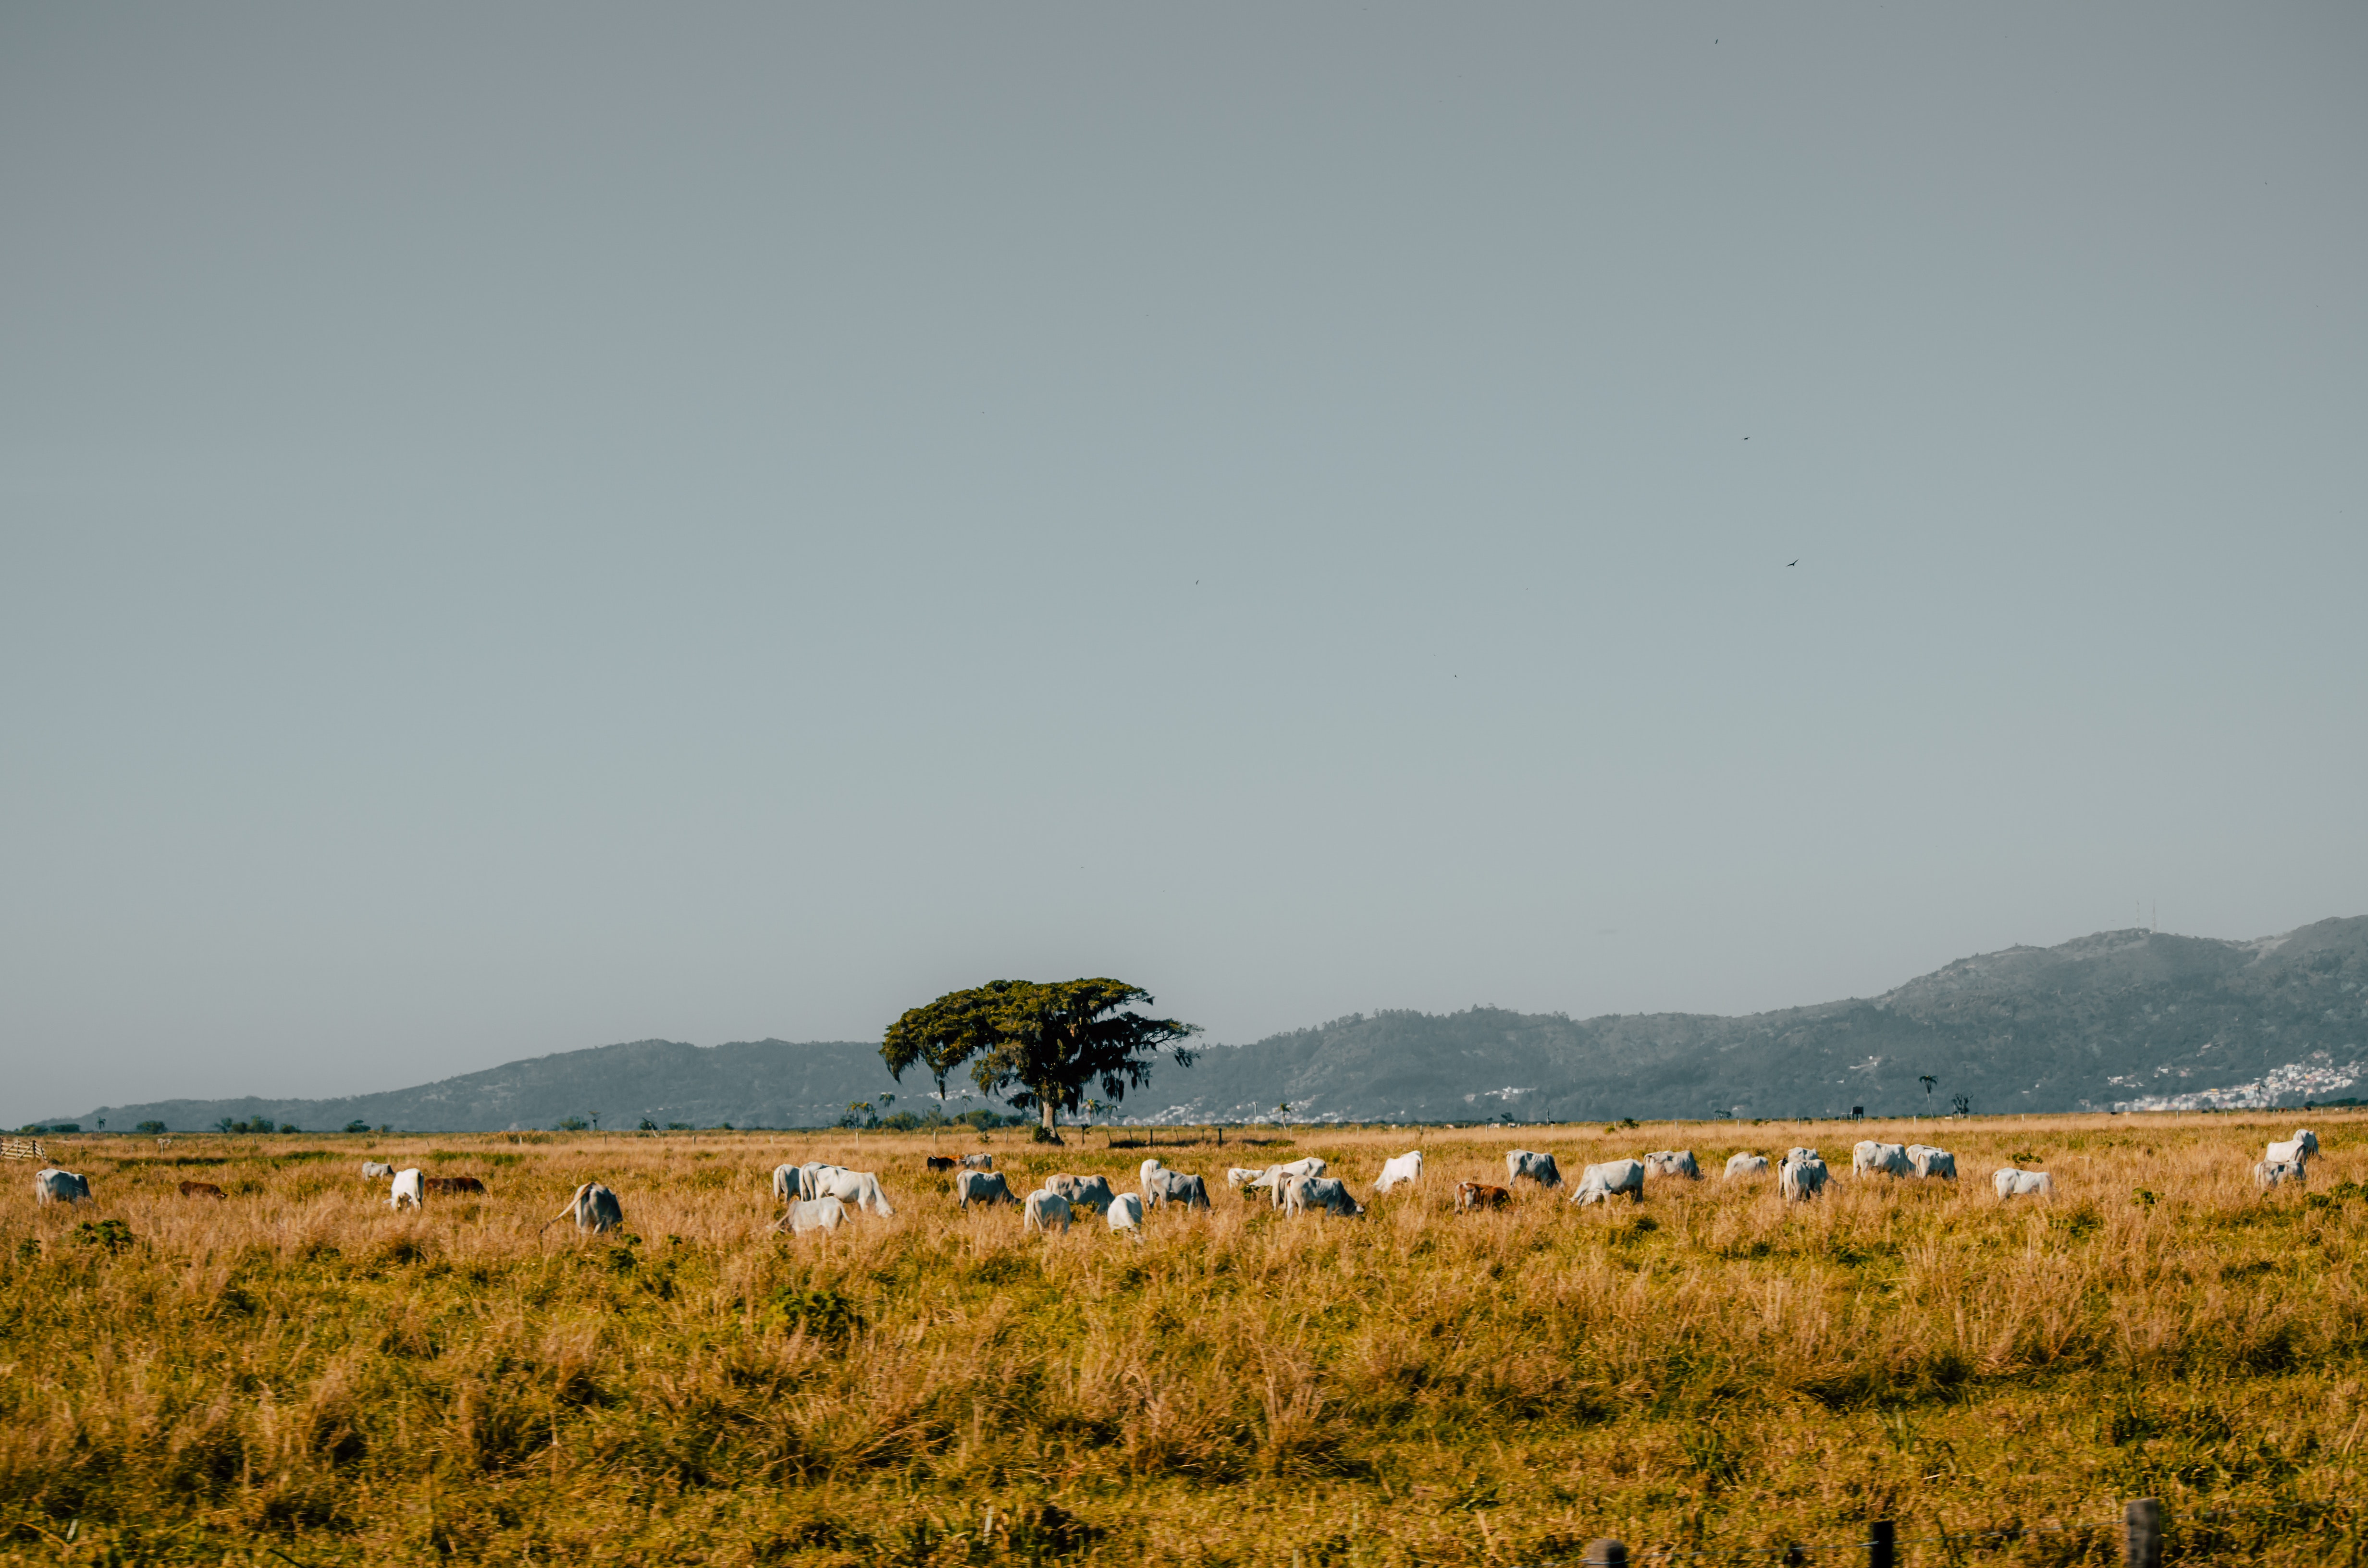
sky, ecosystem, field, tree, grassland, plain, rural area, hill, ecoregion, savanna, steppe, landscape, prairie, horizon, pasture, grass, shrubland, mountain, wildlife, plant community, plant